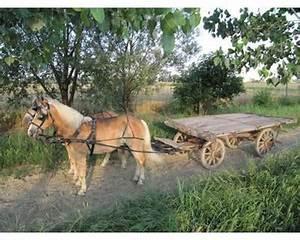
horse